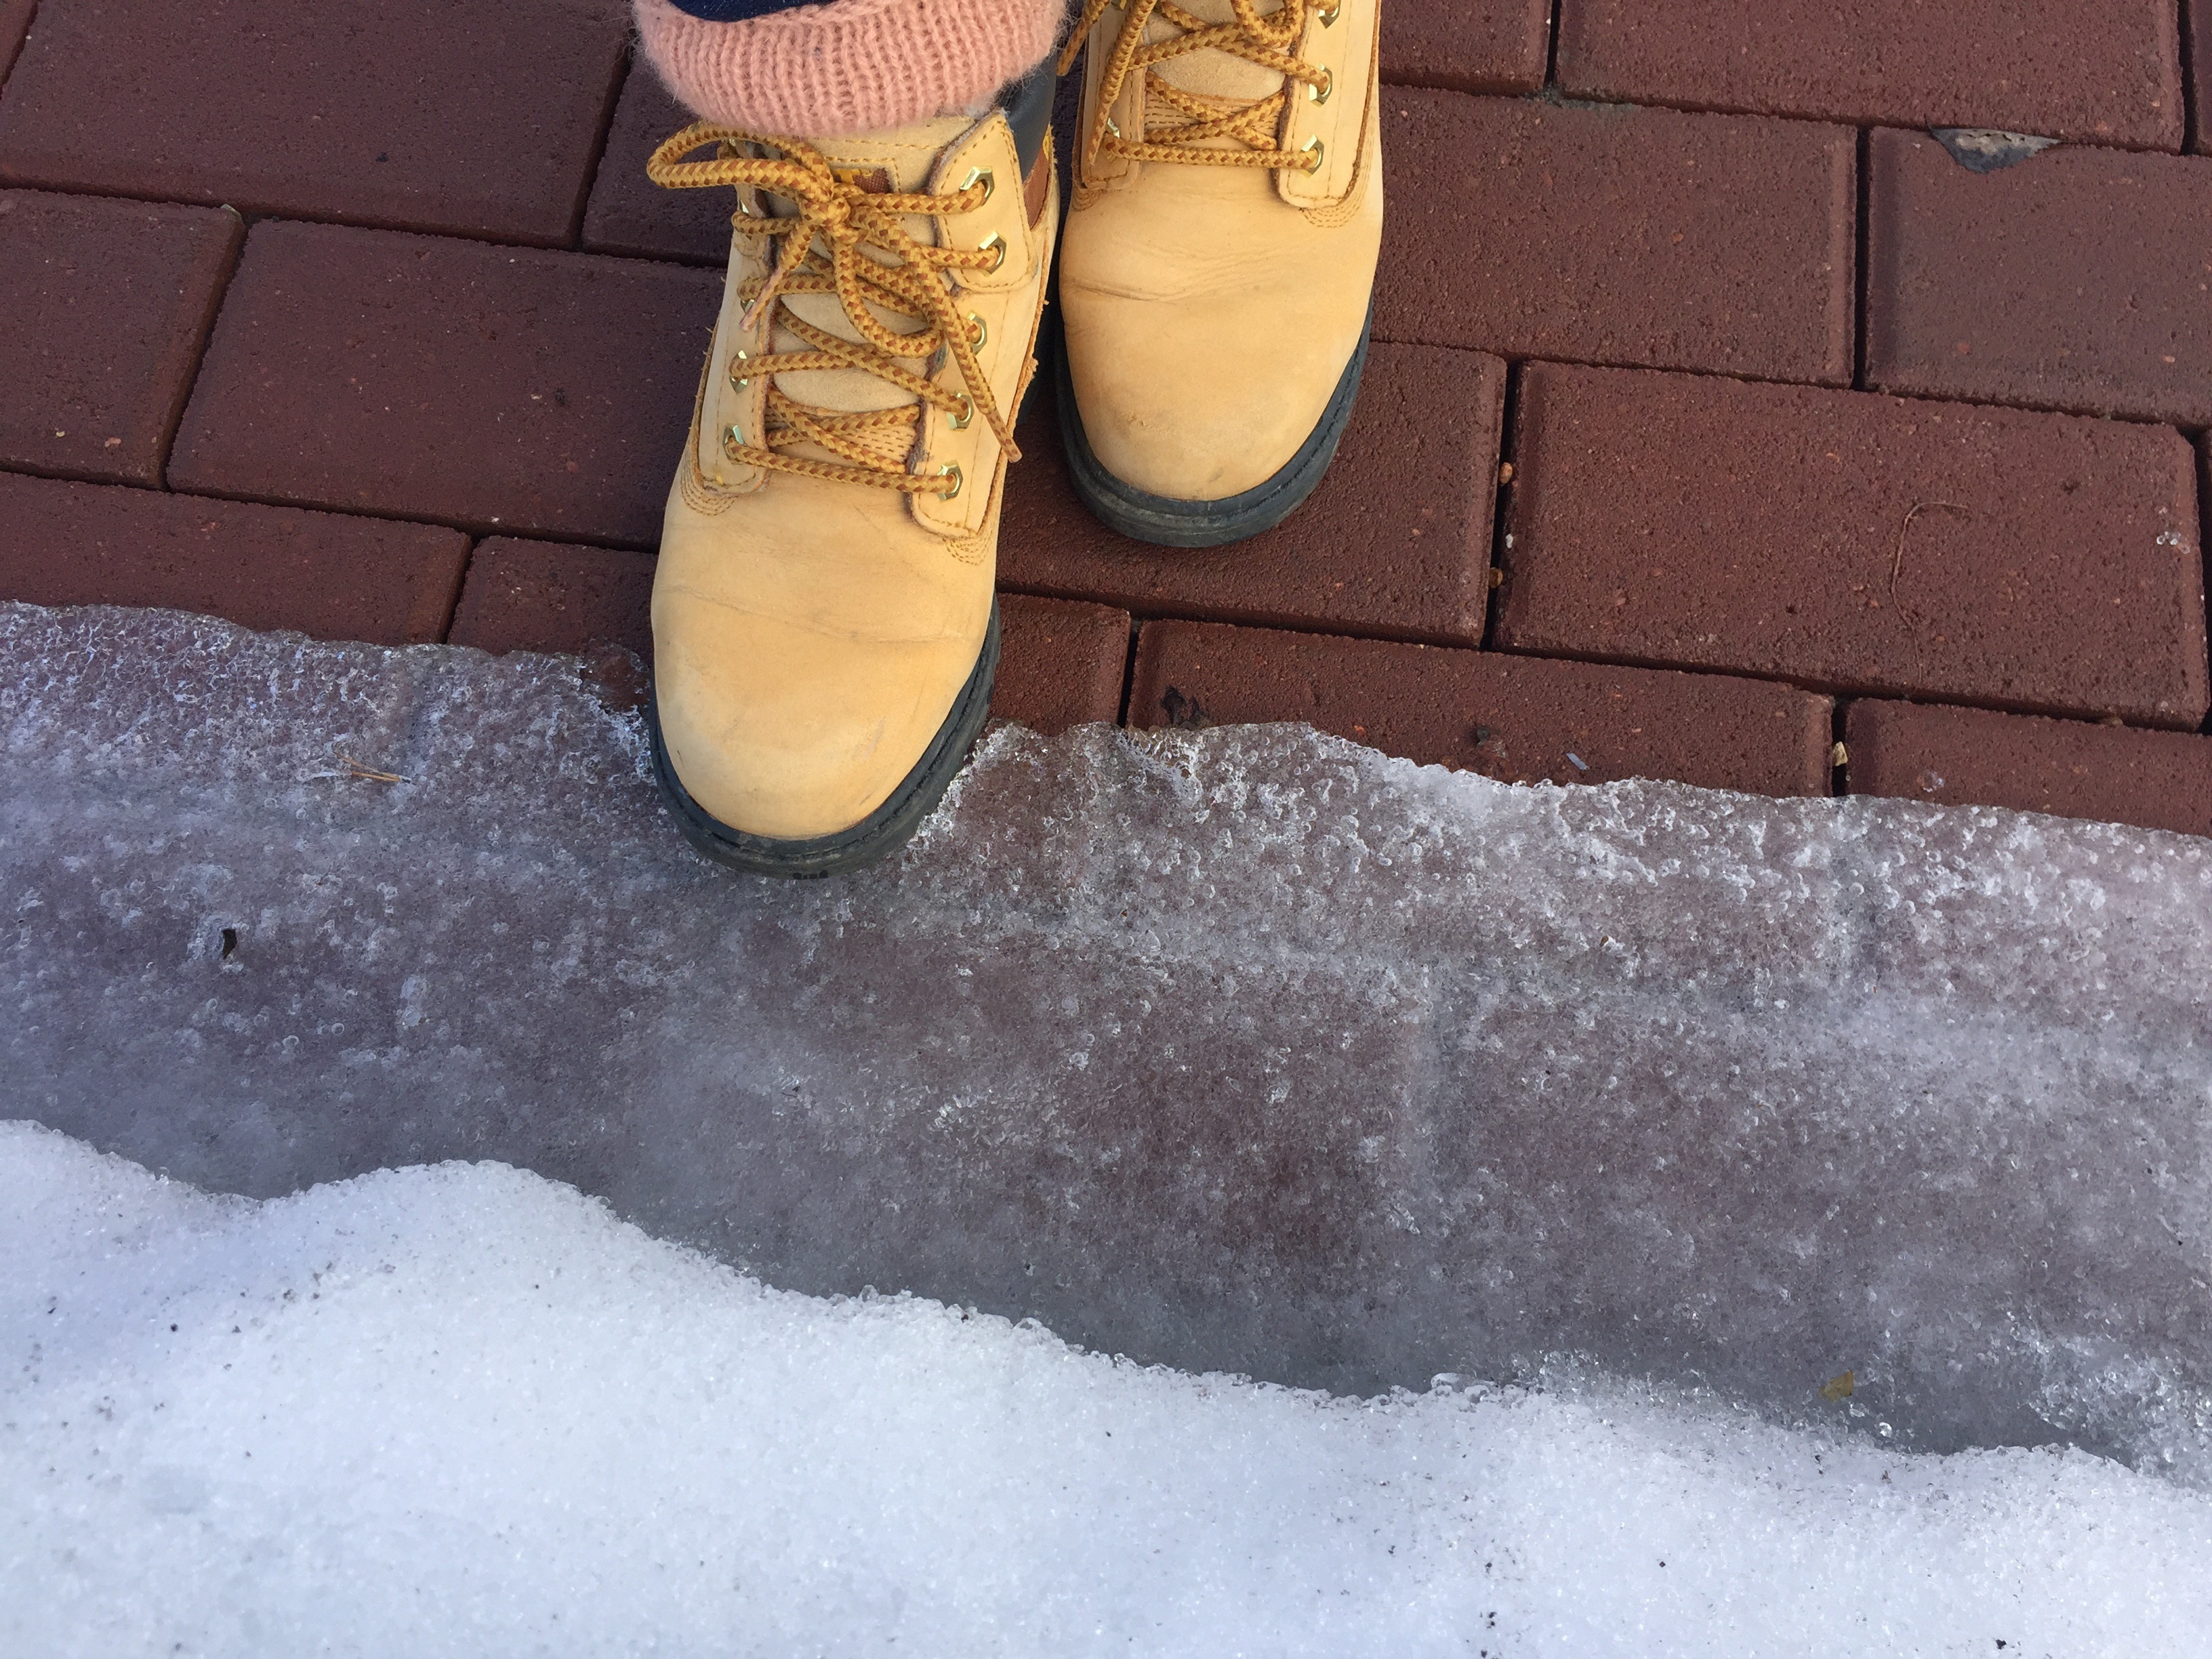
shoe, snow, winter, boot, leg, ice, weather, legs, footwear, thaw